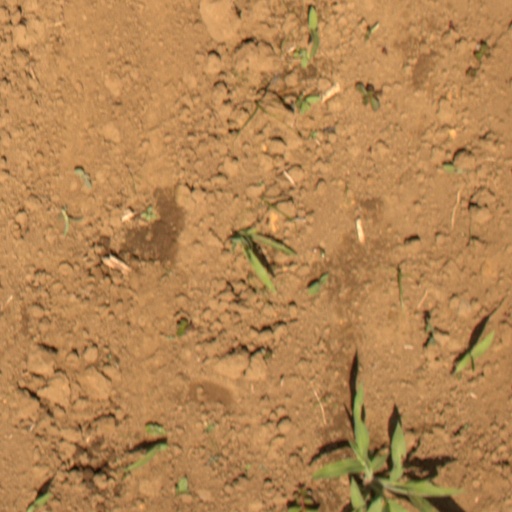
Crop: Jerusalem artichoke